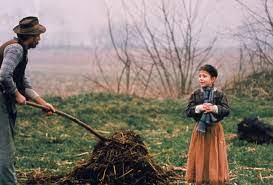
Label: Clog